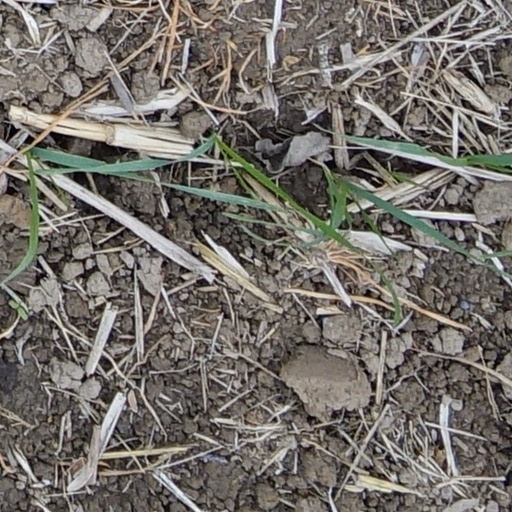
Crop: wheat